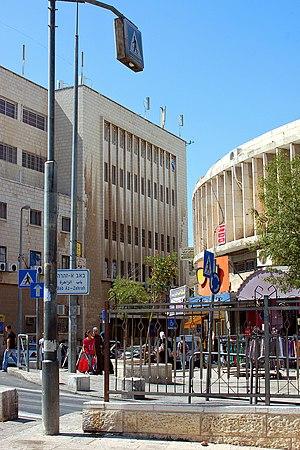
Jérusalem Est, Quartier Bab al Zahra,